Vicar

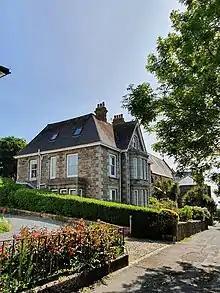
St John's Vicarage, Penzance, Cornwall

A vicarage, or vicarage house, is a residence provided by the church for the priest. They were usually located near the church and were sometimes quite elaborate and other times inadequate. Dating from medieval times, they were often rebuilt and modernized. In the second half of the 20th century, most large vicarages were replaced with more modern and simpler houses.